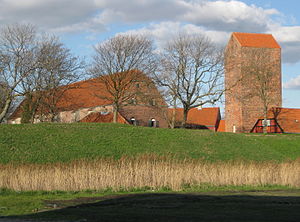
Korsør Fæstning
Voldende og det store fæstningstårn er noget af det eneste tilbageværende fra Korsør Fæstning.
Korsør Søbatteri ved havnen.
Korsør Fæstning eller Korsør Slot er et tidligere borganlæg i Korsør på Vestsjælland. Det blev anlagt umiddelbart nord for den gamle bykerne på en lille ø ved indsejlingen til byen i 1300-tallet under Valdemar Atterdag, hvor det afløste et ældre anlæg kaldet Tårnborg længere inde i Korsør Nor. Under Karl Gustav-krigene fra 1657-1660 ombyggede svenskerne en del af sætningen med kanonbastioner, for bedre at kunne kontrollere sejladsen på Storebælt.